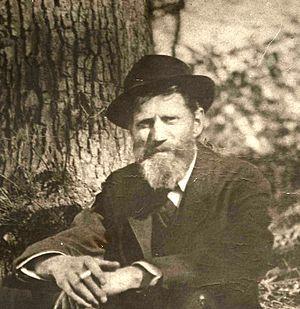
Emil Carlsen, né le 19 octobre 1853 à Copenhague au Danemark et décédé le 2 janvier 1932 à New York dans l'État de New York aux États-Unis, est un professeur et un peintre impressionniste dano-américain. Après une enfance et une formation d'architecte à l'Académie royale des beaux-arts du Danemark, il émigre aux États-Unis en 1872. Il se fait connaître comme peintre pour ses natures mortes, et, plus tardivement dans sa carrière, pour ses paysages et marines de la région de la Nouvelle-Angleterre. Professeur émérite, il a notamment enseigné à l'école de l'Institut d'art de Chicago, à la California School of Design du San Francisco Art Institute, à l'Art Student’s League of San Francisco, à l'Académie américaine des beaux-arts et à la Pennsylvania Academy of the Fine Arts au cours de sa carrière.